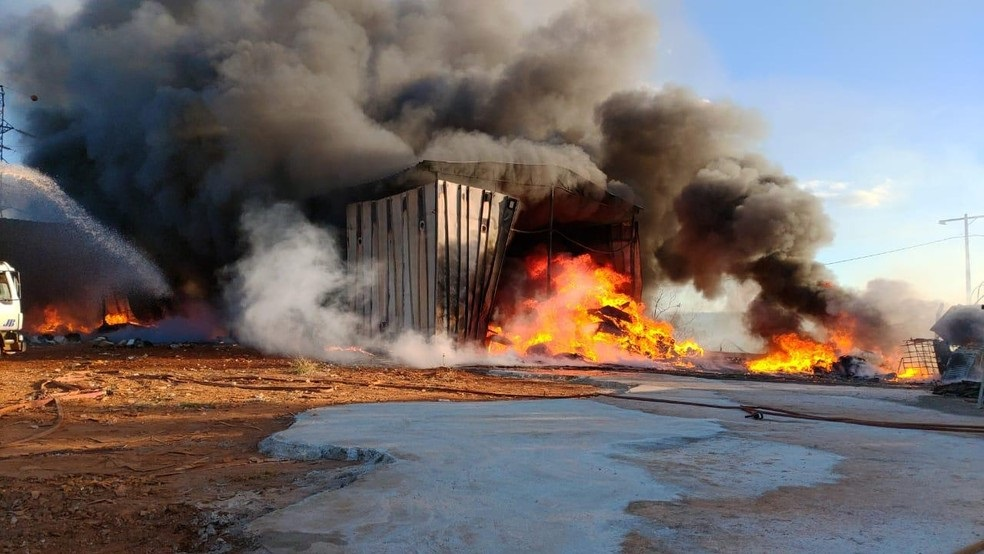
Fire: yes
Smoke: yes